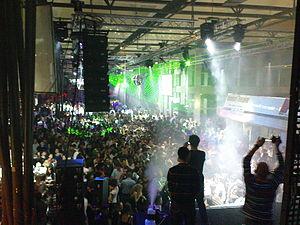
Dancefloor du Point Gamma 2008
Le campus de l'École polytechnique, aussi appelé platal dans l'argot polytechnicien, est situé à Palaiseau et a été inauguré en 1976. Il constitue une partie du campus du cluster technologique Paris-Saclay, en cours d'aménagement depuis 2010.